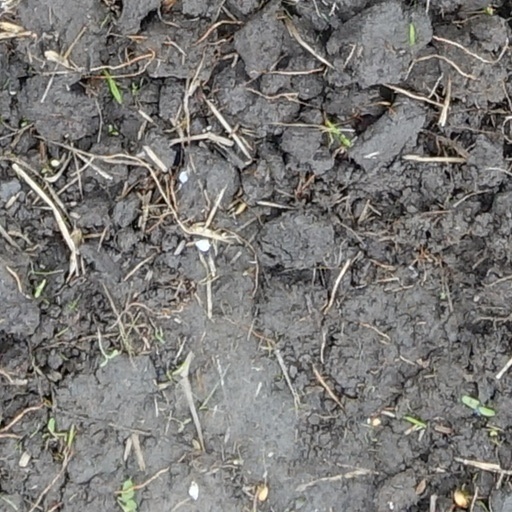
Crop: wheat